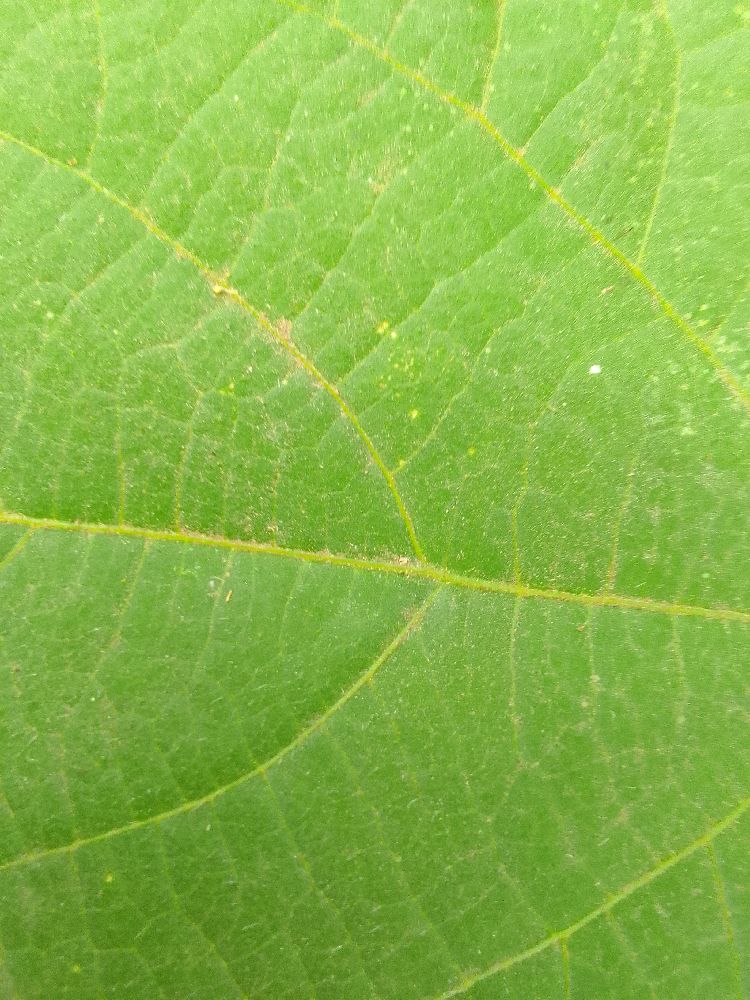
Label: healthy